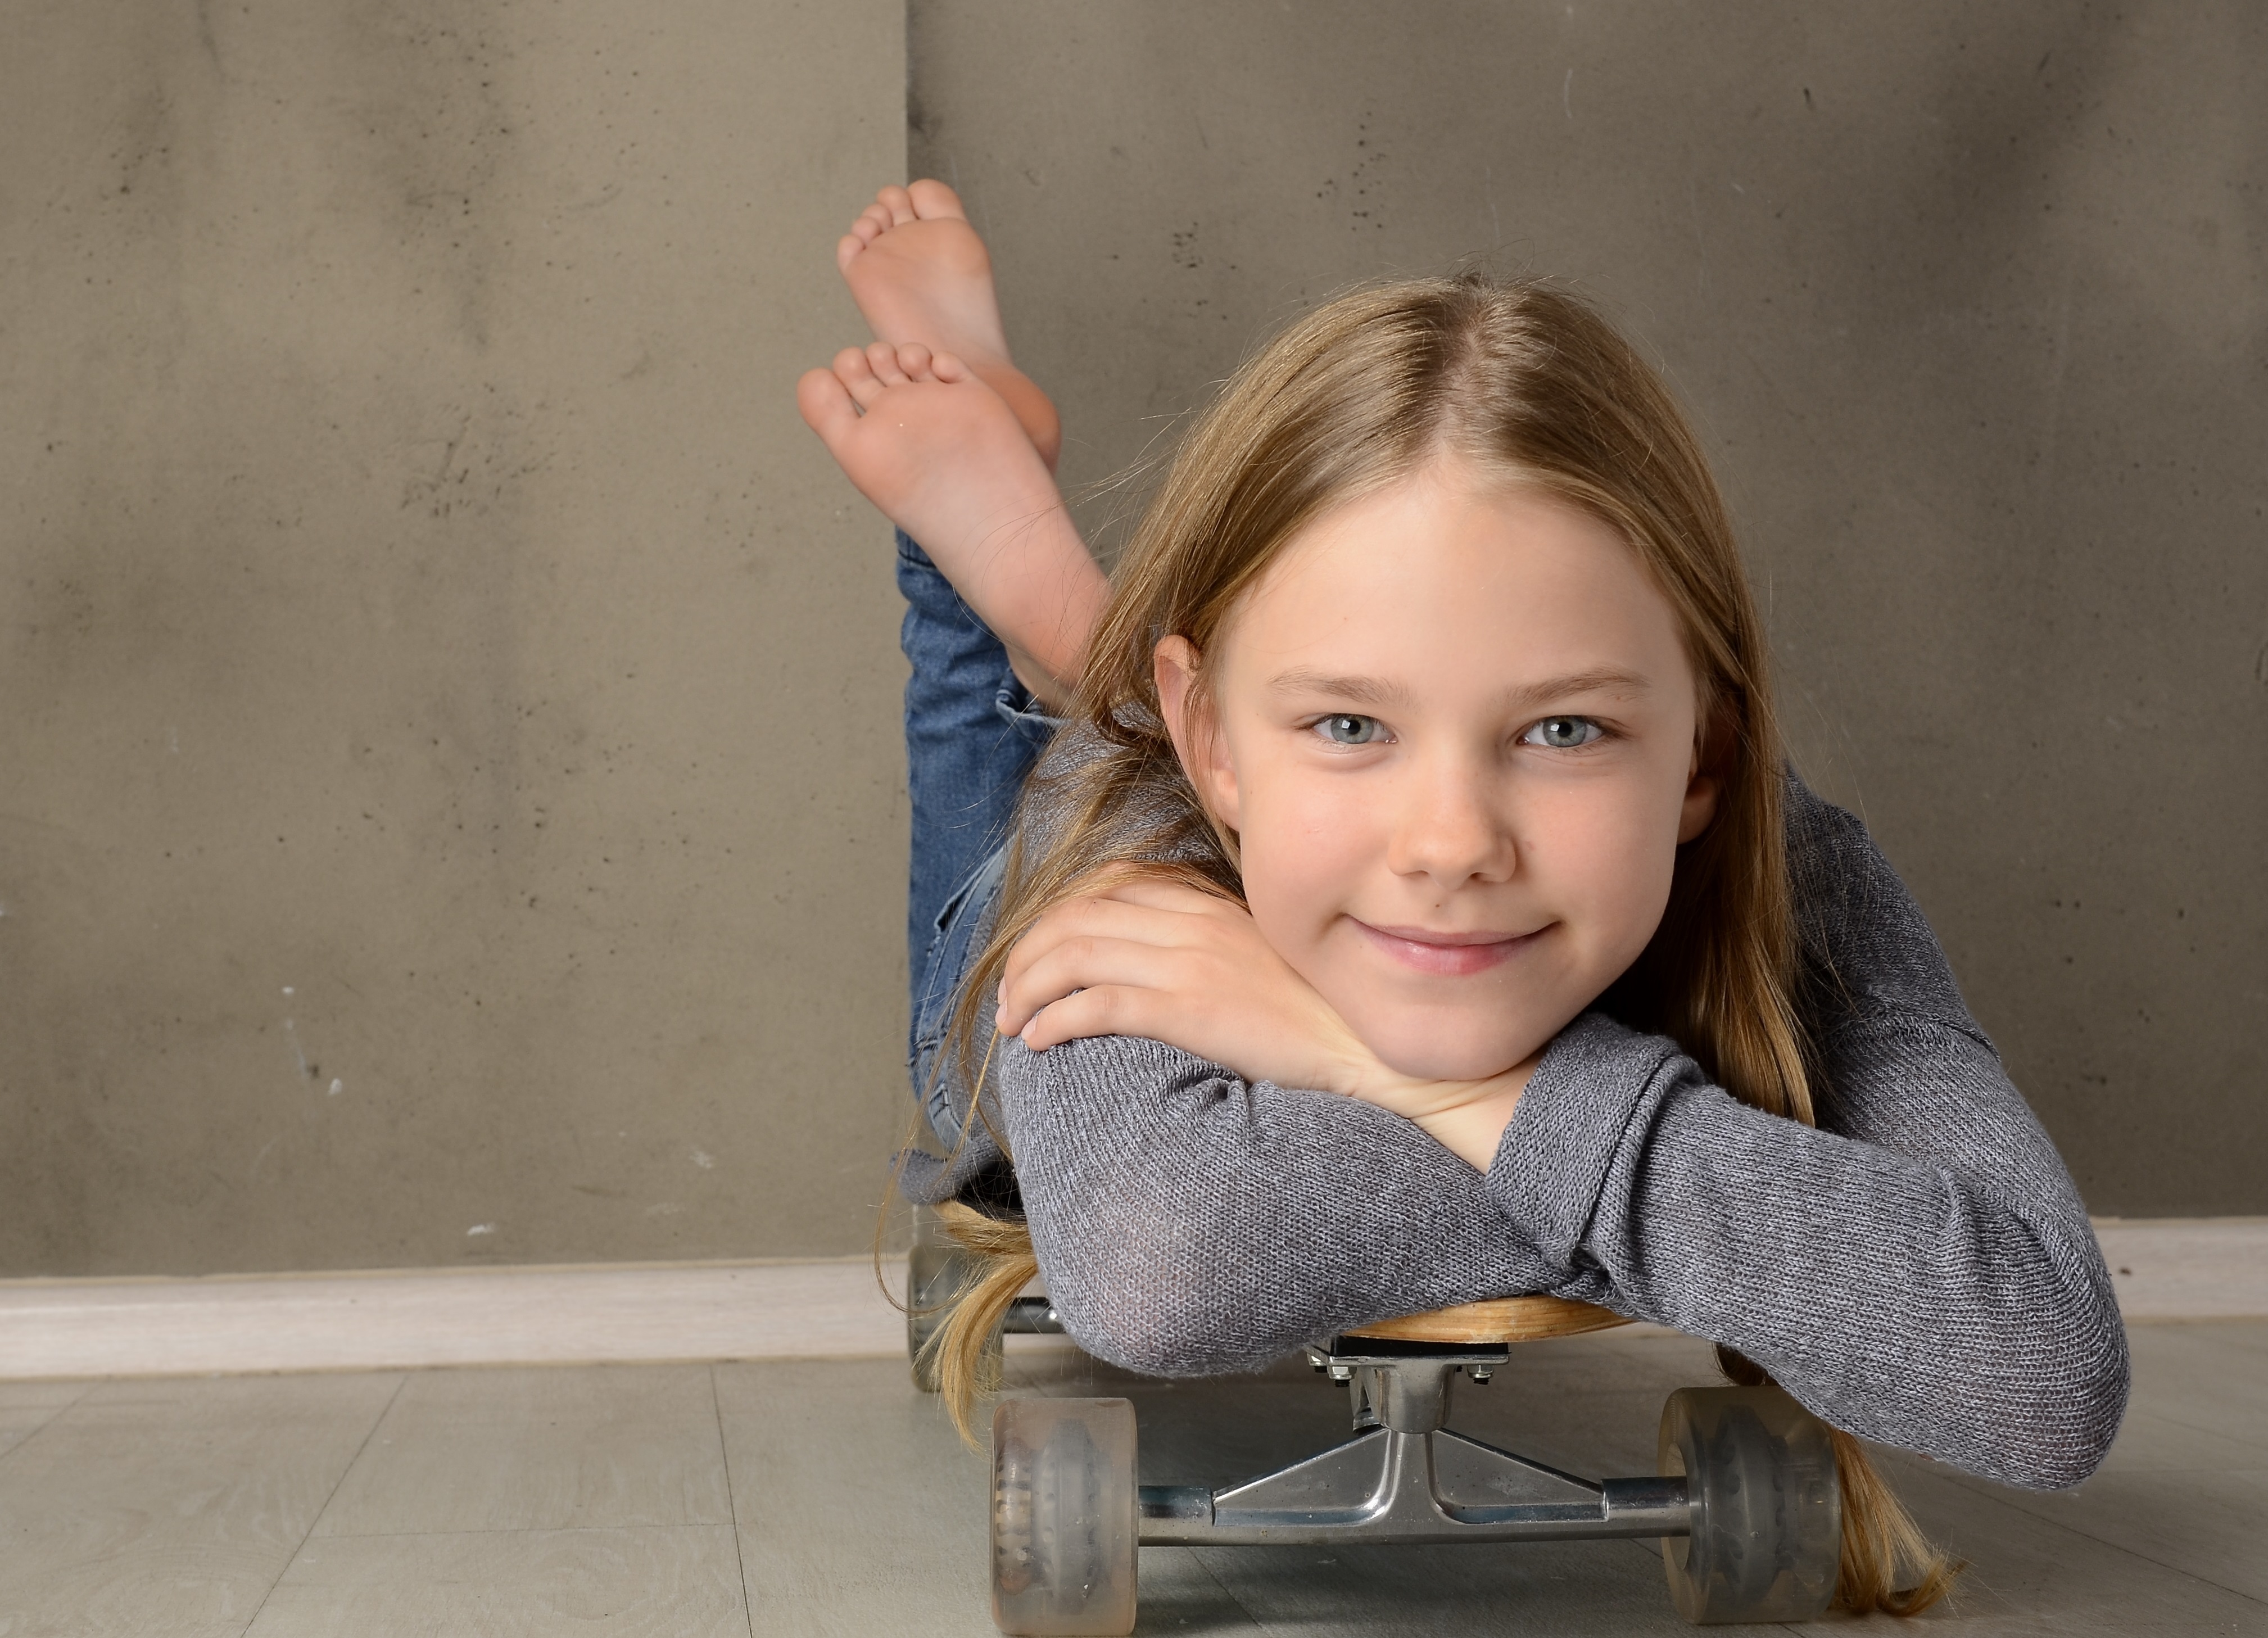
hand, person, people, girl, woman, feet, skateboard, portrait, spring, sitting, child, facial expression, smile, barefoot, cool, infant, toddler, eye, skin, beauty, emotion, concerns, portrait photography, human positions